Chappe et Gessalin

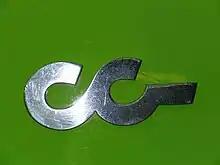
CG emblem

While it continued working with a variety of car builders, demand from one of its largest customers, Alpine, was diminishing as Alpine's associated bodyworks, RDL, took over production of most Alpine models.